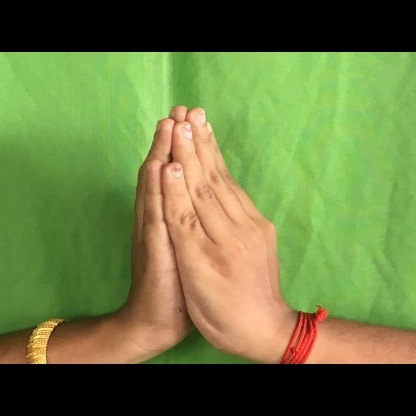
Mudra: Anjali